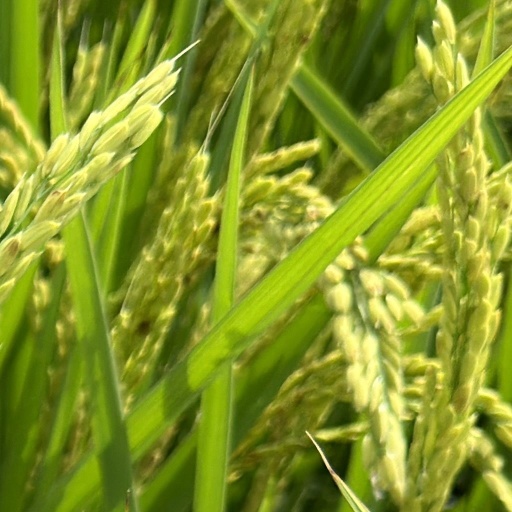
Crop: rice